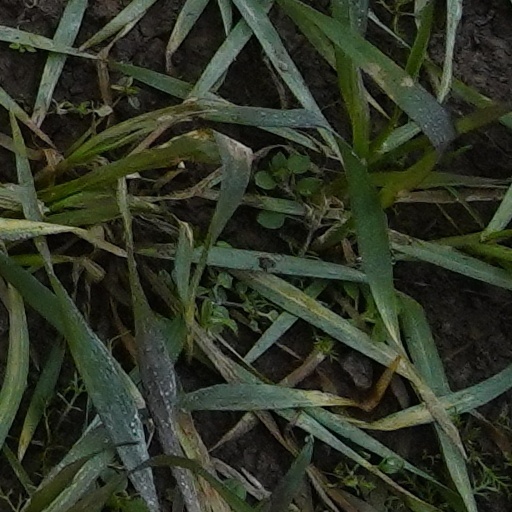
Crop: wheat